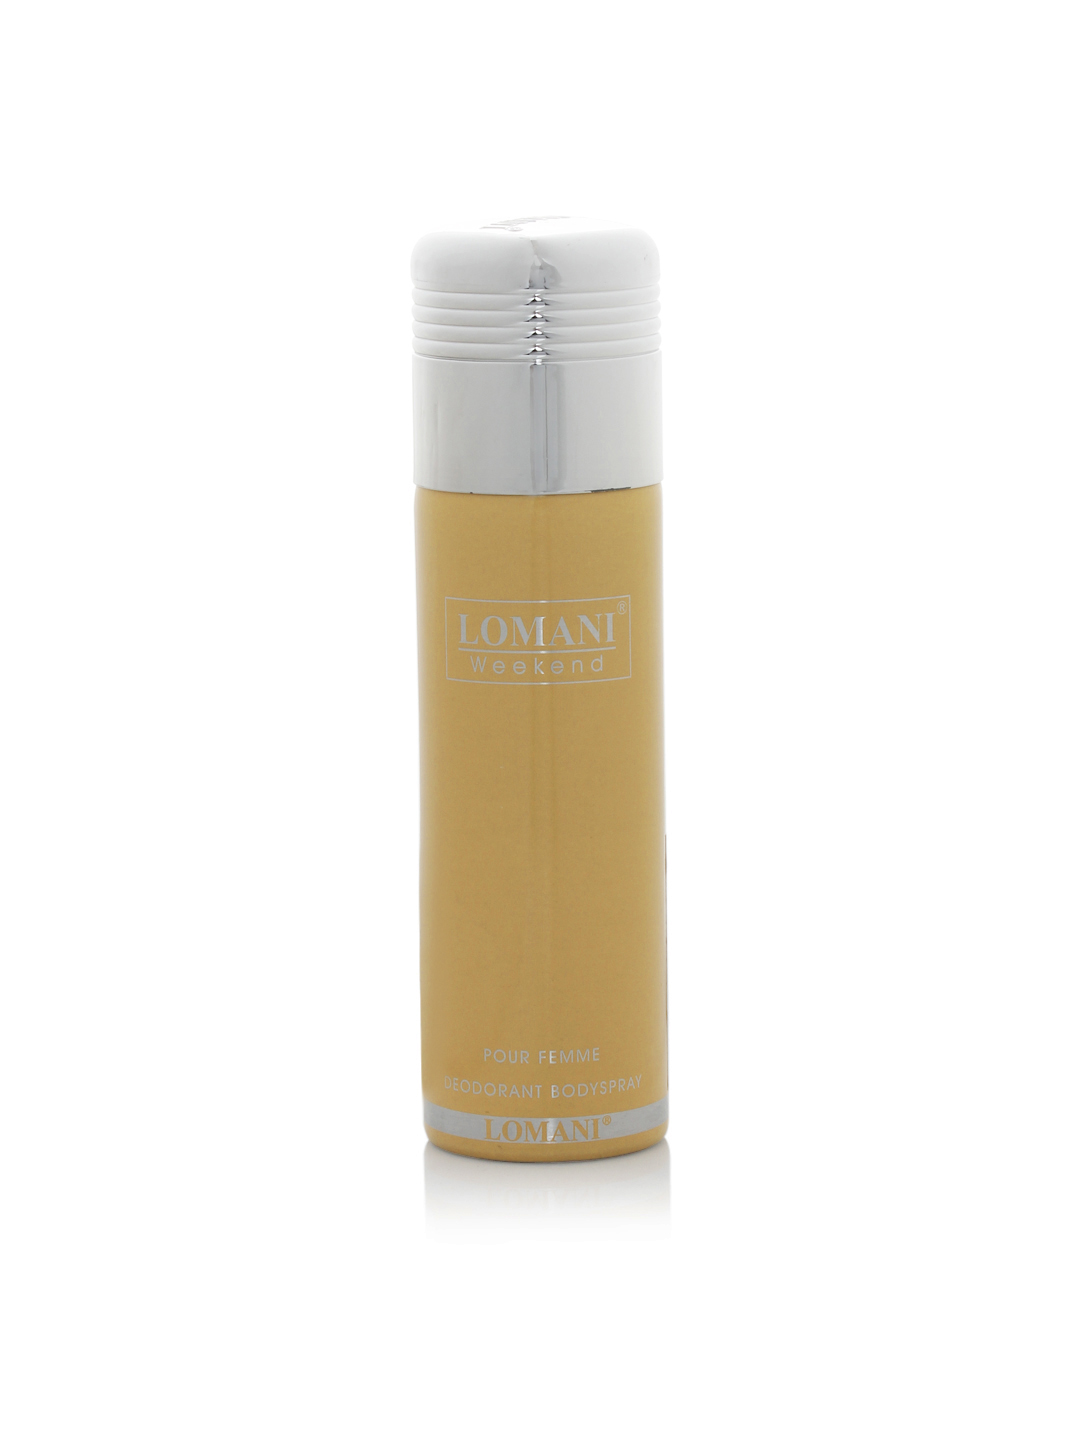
Lomani Women Weekend Deo
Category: Personal Care / Fragrance / Deodorant
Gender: Women
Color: Yellow
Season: Spring 2017
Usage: Casual